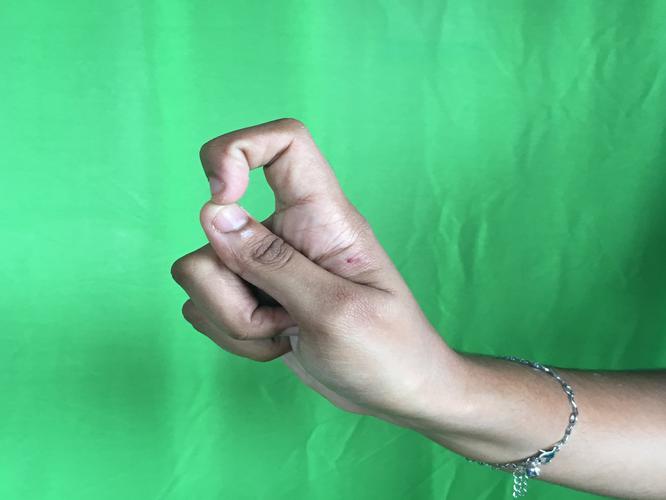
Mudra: Kapith
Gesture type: single_hand